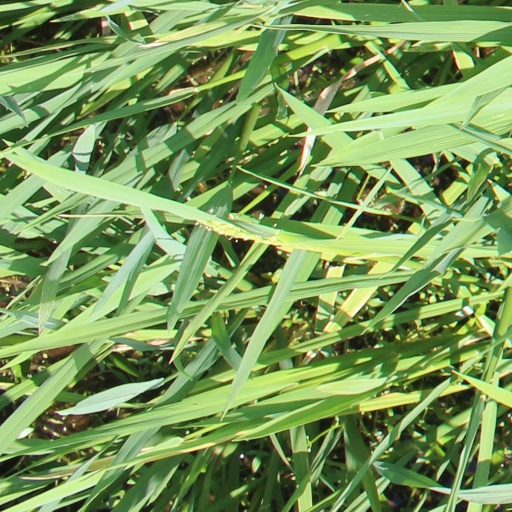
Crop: rice